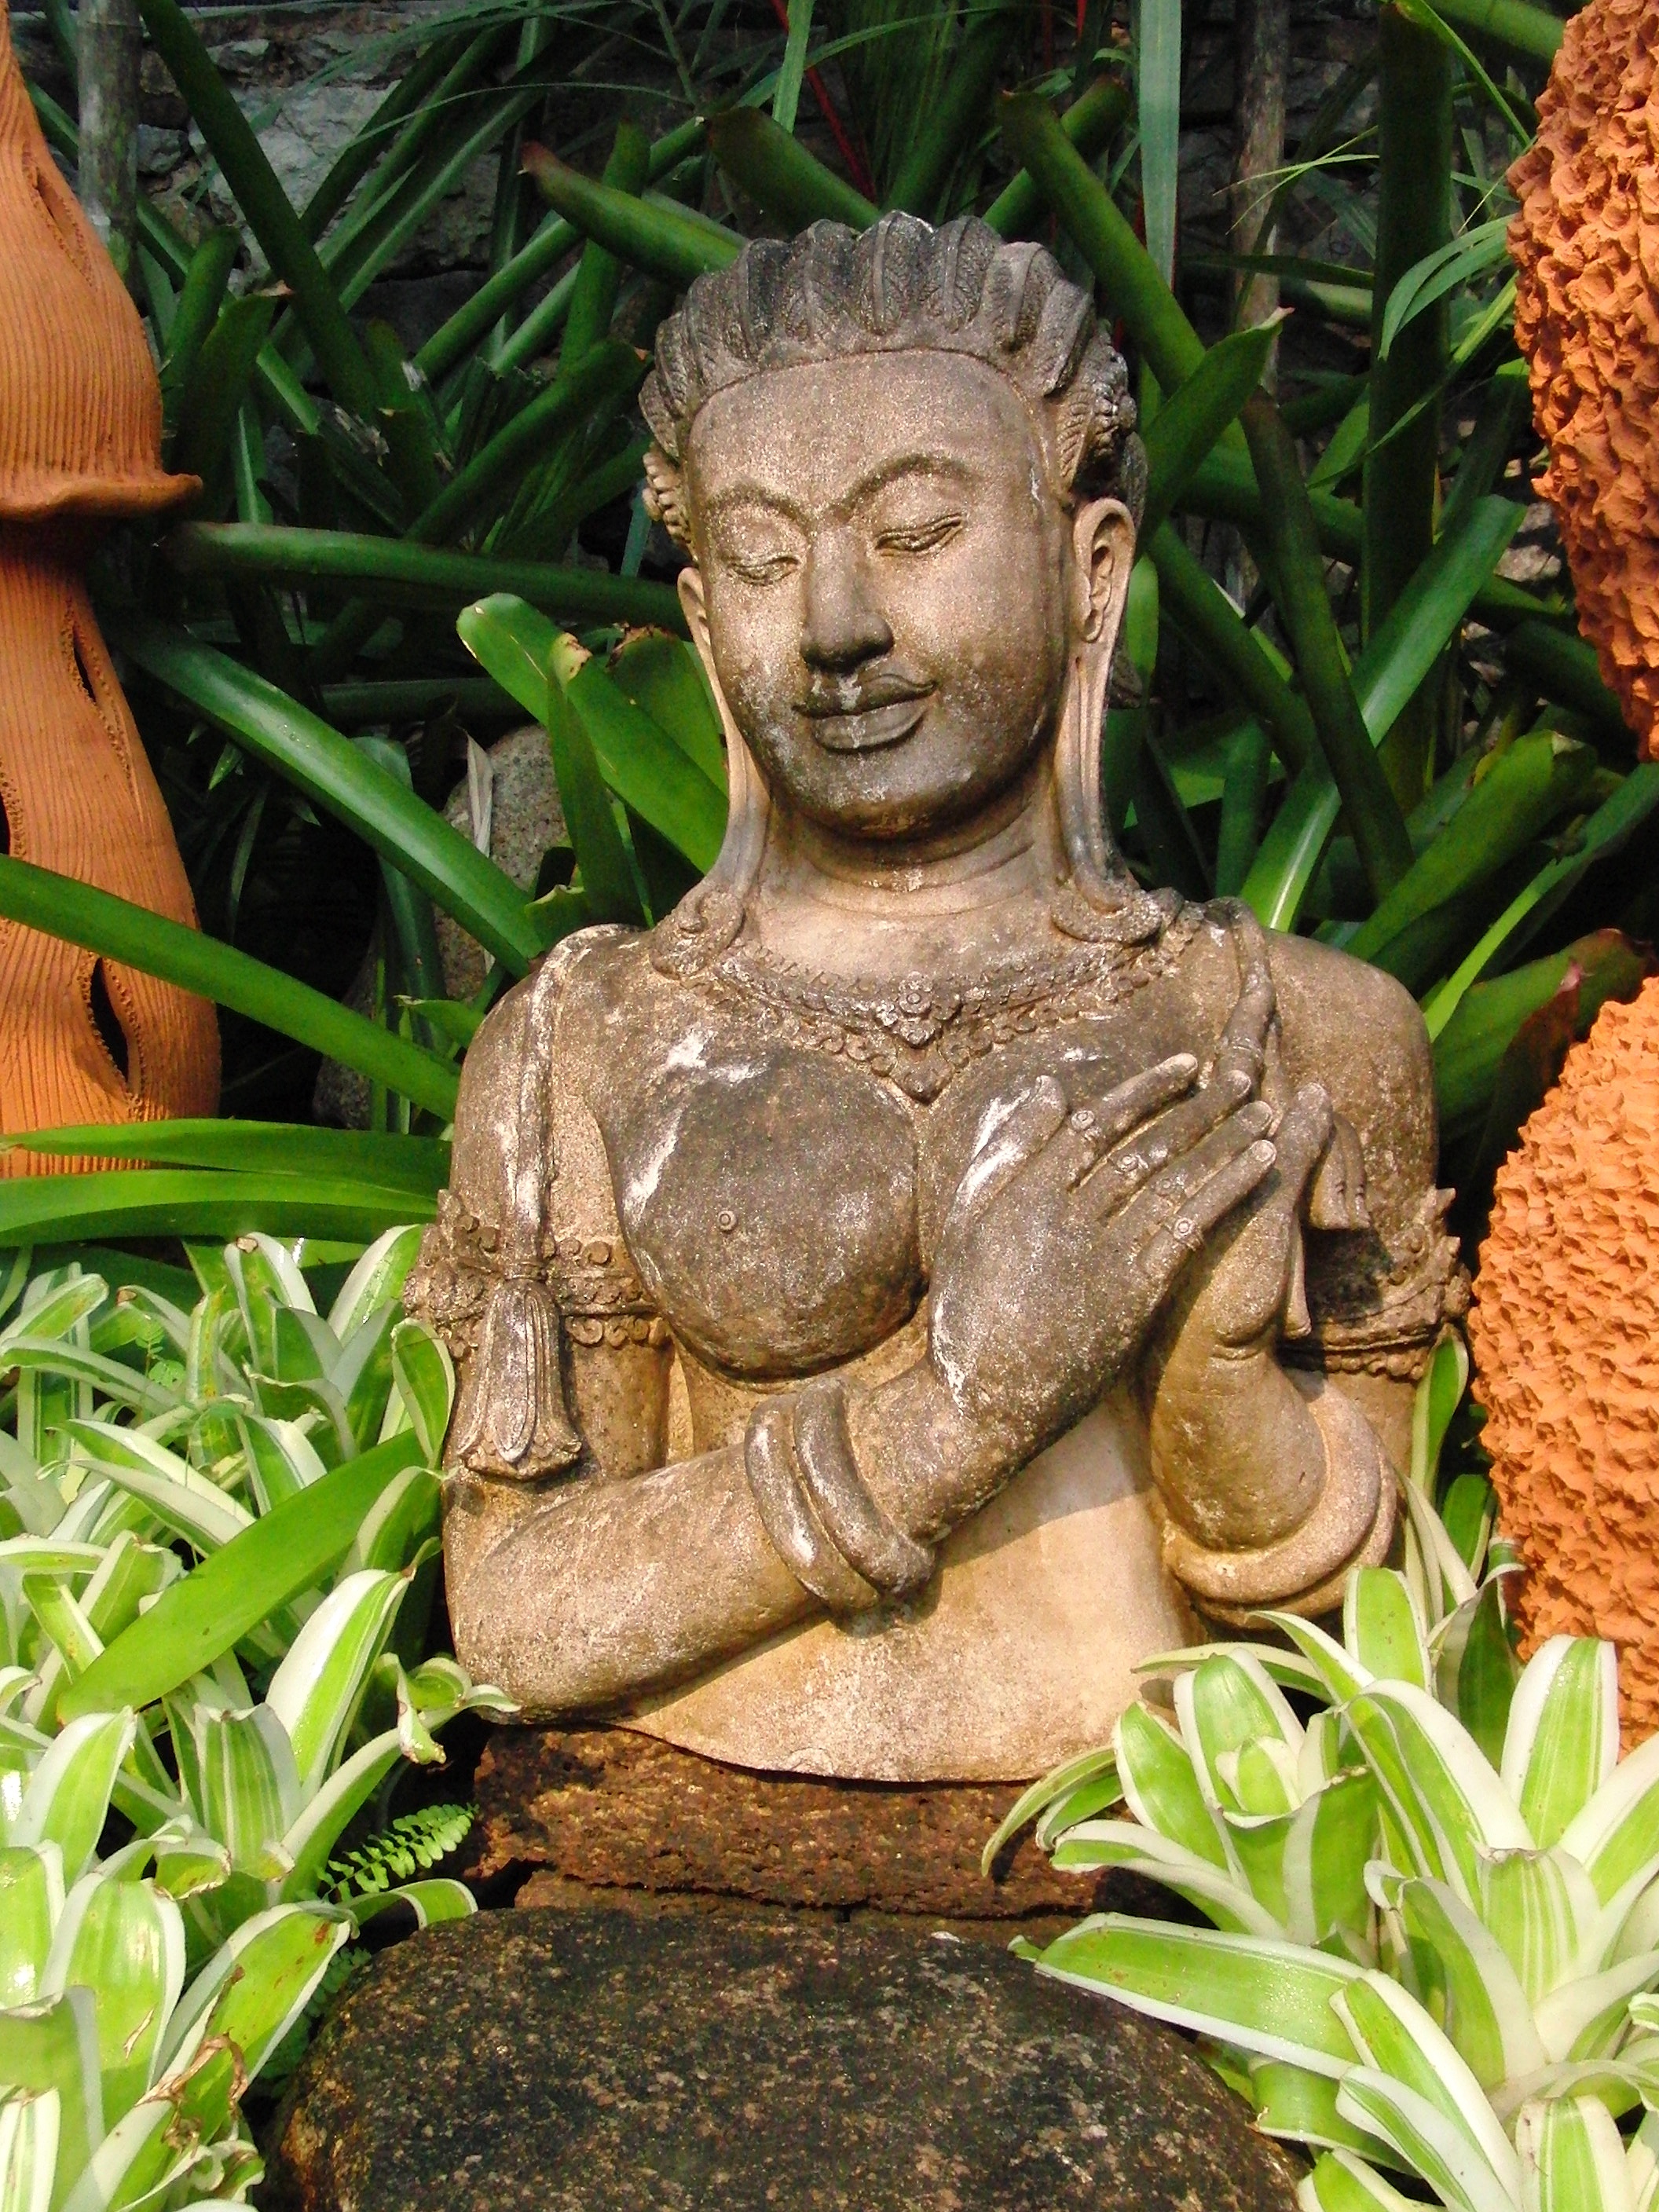
monument, travel, statue, jungle, garden, thailand, plants, sculpture, art, fountain, carving, water feature, folklore, stone carving, stone woman, gautama buddha, park sculpture, statue of woman